Lawrence, Massachusetts minor league baseball history

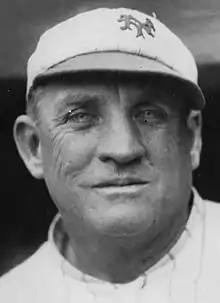
(1920) Baseball Hall of Fame member Jesse Burkett. Burkett was manager of the 1916 Lawrence Barristers.

Baseball Hall of Fame member Jesse Burkett managed the 1916 Barristers.